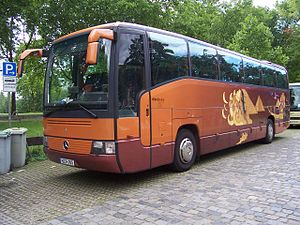
Mercedes-Benz O 404
Mercedes-Benz O 404
Mercedes-Benz O 404 var en turistbus fra Mercedes-Benz.